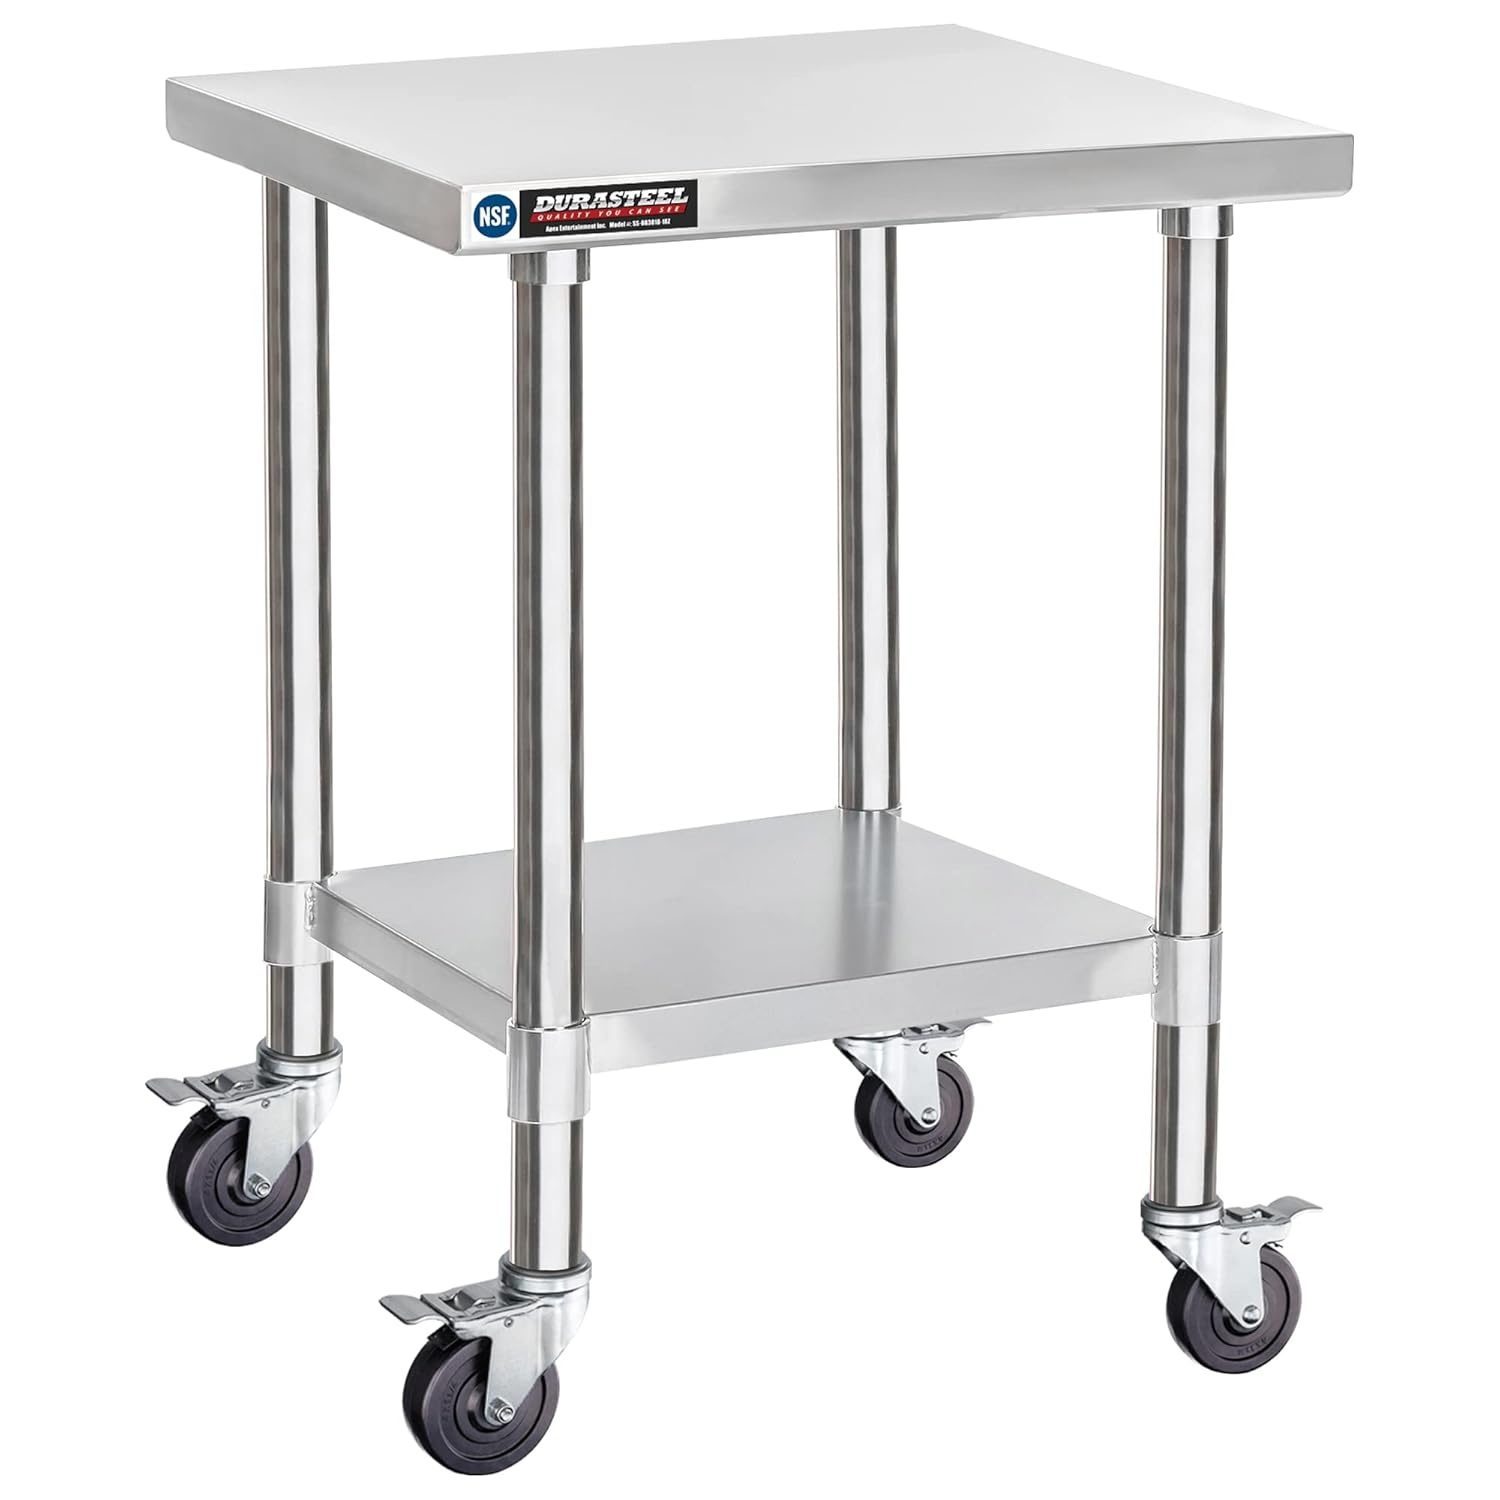
DuraSteel 30x18 NSF Stainless Steel Cart Work Table - Heavy Duty Rolling Food Prep Table - Metal Utility Cart on Wheels Caster, Grill Stand Microwave Outdoor Kitchen Tables Countertop Island Large Top
Overview Brand : DuraSteel Product Dimensions : 30"D x 18"W x 34"H Maximum Weight Recommendation : 400 Pounds Color : Silver Product Care Instructions : Refer to User Manual Item Weight 39 Pounds : Frame Material Galvanized Steel : Item Weight 39 Pounds : Frame Material Galvanized Steel Top Material Type Stainless Steel : Shape Rectangular : Top Material Type Stainless Steel : Shape Rectangular About this item Premium Quality: Our heavy-duty 18GA #430 stainless steel prep table cart ensures long-lasting durability with exceptional anti-corrosion capabilities. Supports up to 400 lbs on the top surface Versatile Sizing: DuraSteel's stainless steel carts come in various sizes and four braked casters, meeting your needs whether you're BBQ grilling outdoor kitchen or using them indoors Customizable Needs: Adjust the galvanized undershelf to fit your storage needs. Features adjustable bullet feet for stability on uneven floors and scratch prevention. [NSF Model #: SS-DR3018-18Z-H] NSF Certified and Easy to Clean: Our utility metal rolling cart is NSF certified and effortless to maintain. No extra accessories needed; simple assembly Easy Mobility, Modern Elegance: DuraSteel's kitchen cart, with a sleek hairline finish, glides effortlessly, enhancing the modern look in kitchen, food truck, laundry room, or garage
Brand: DuraSteel
Category: Business & Industrial > Food Service > Food Service Carts